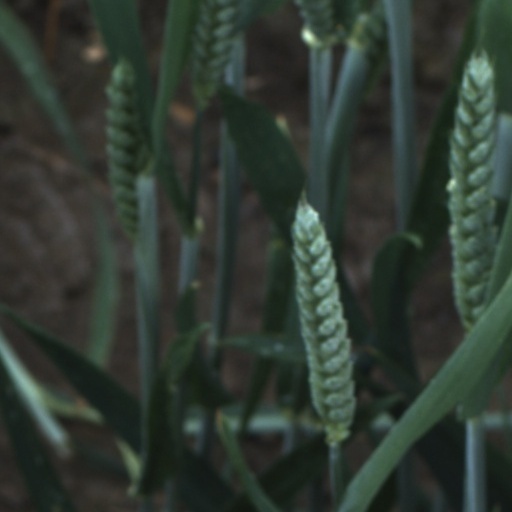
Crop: wheat